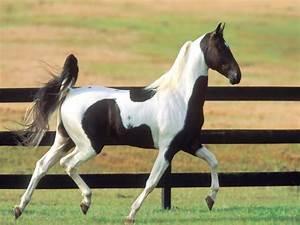
horse